Shuanghuan Laibao

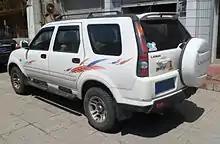
Shuanghuan Laibao S-RV rear quarter

The engine options of the Laibao S-RV includes a 2.0 liter inline-four engine producing and of torque, a 2.2 liter inline-four engine producing and of torque, and a 2.4 liter inline-four engine producing and of torque, with all engines mated to a 5-speed manual gearbox.